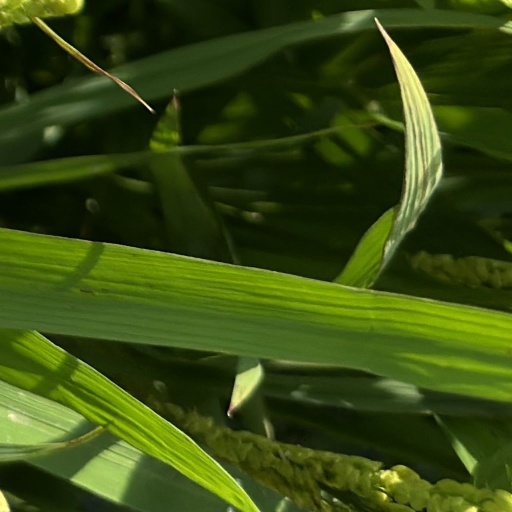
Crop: rice